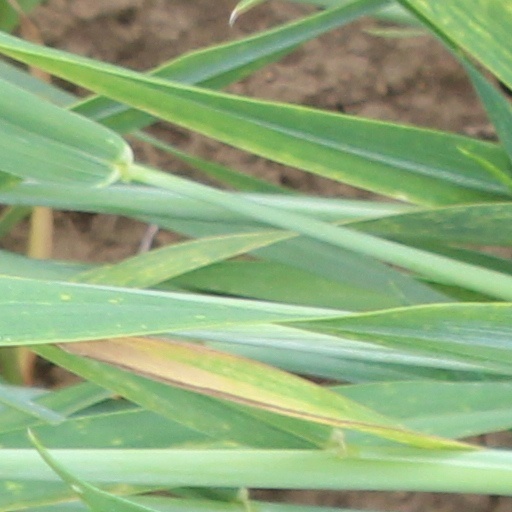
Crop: wheat